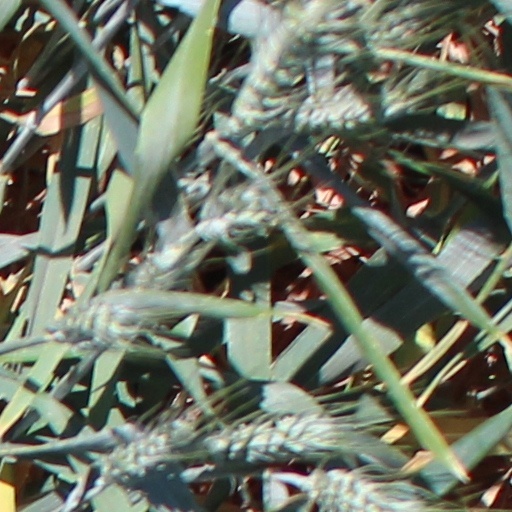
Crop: wheat